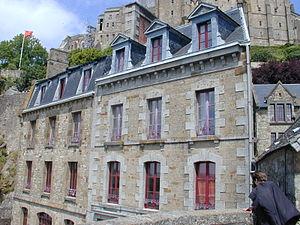
Mont Saint-Michel, façade de la maison de la mère Poulard
Anne Boutiaut, surnommée la « mère Poulard », est une cuisinière française née le 16 avril 1851 à Nevers et morte le 7 mai 1931 au Mont-Saint-Michel, renommée pour son auberge du Mont-Saint-Michel et une spécialité d'omelette.